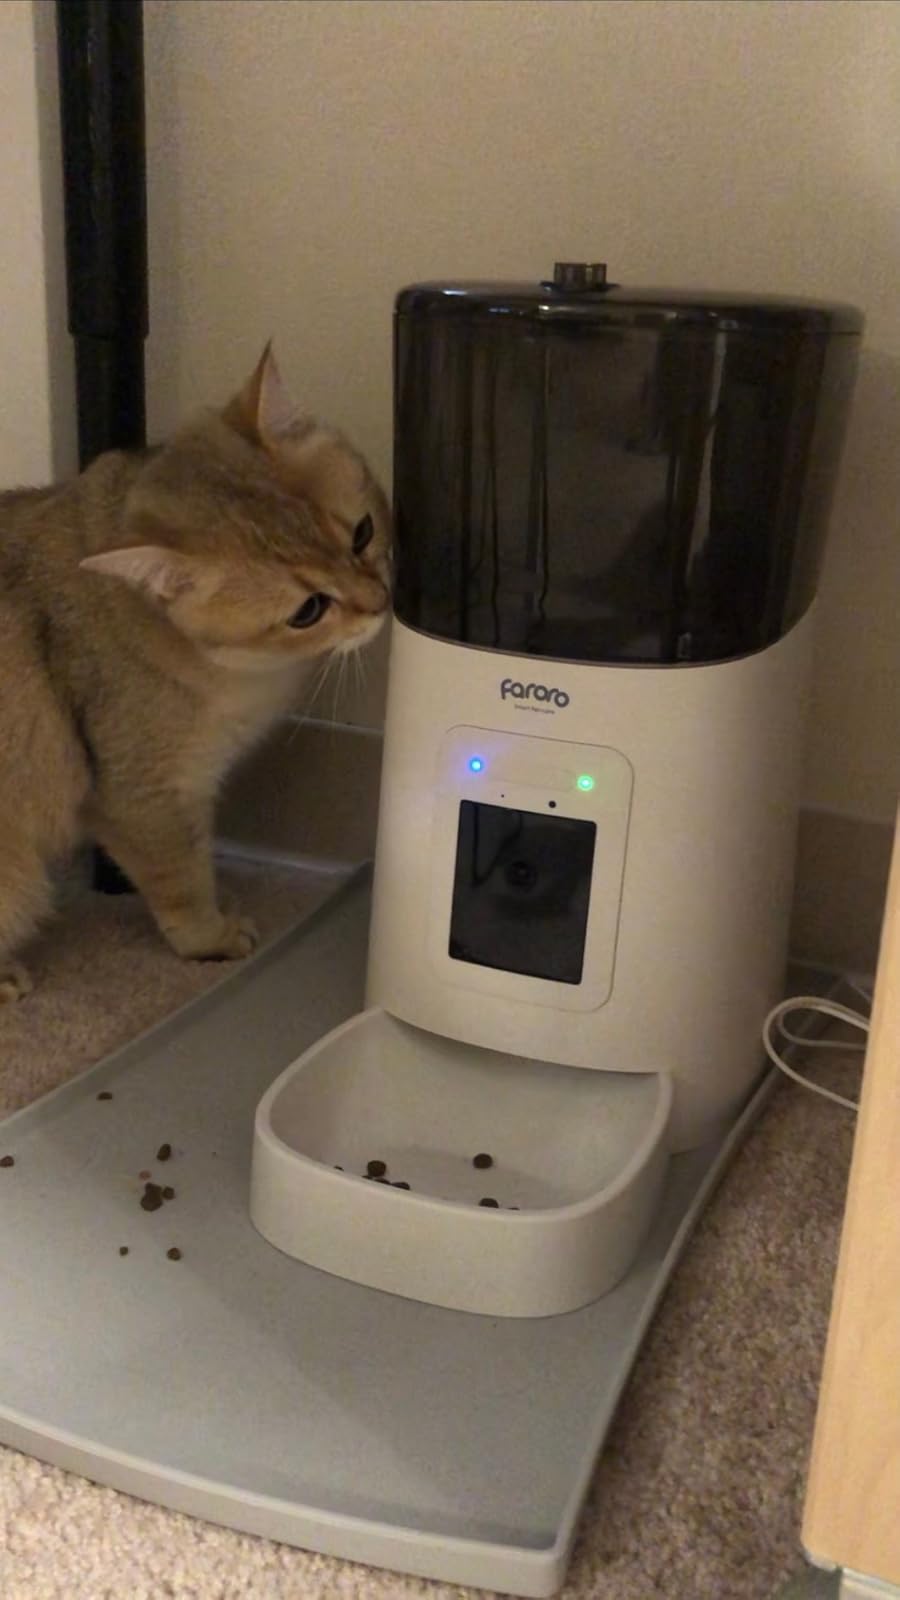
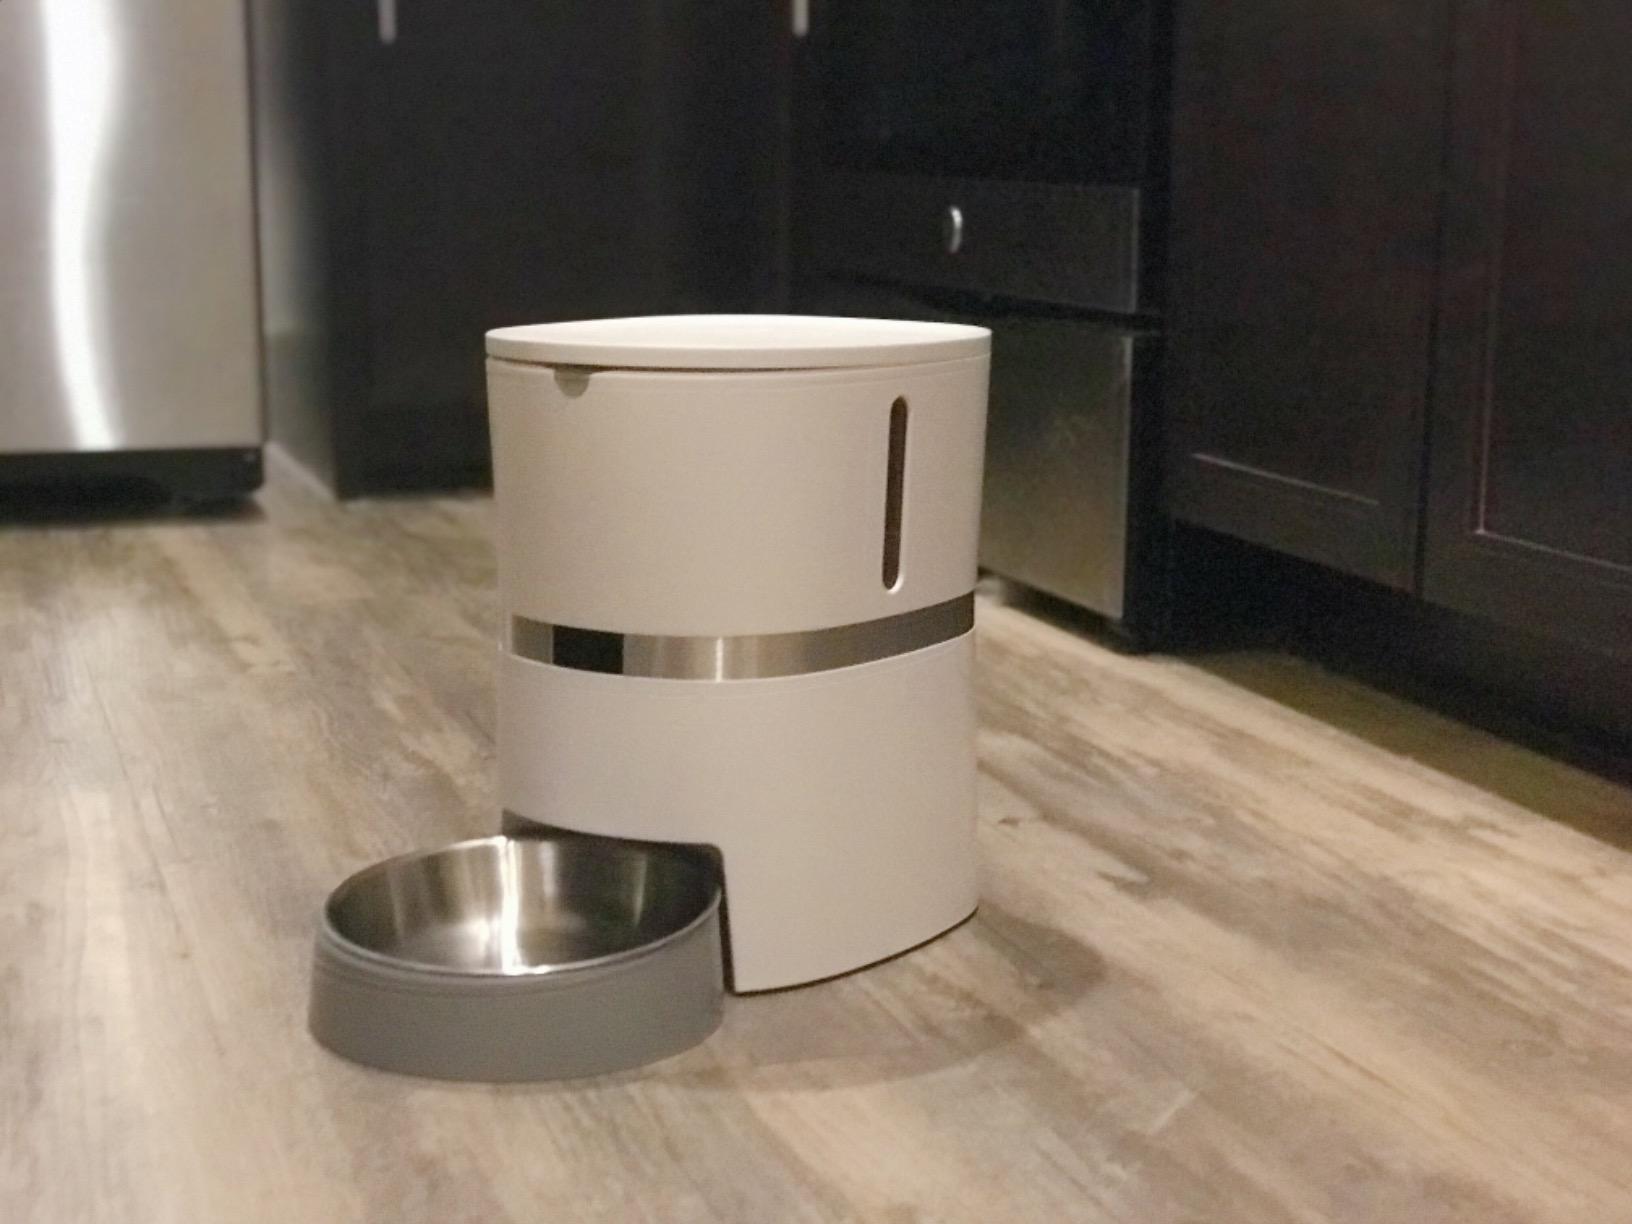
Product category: items_feeder
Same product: no